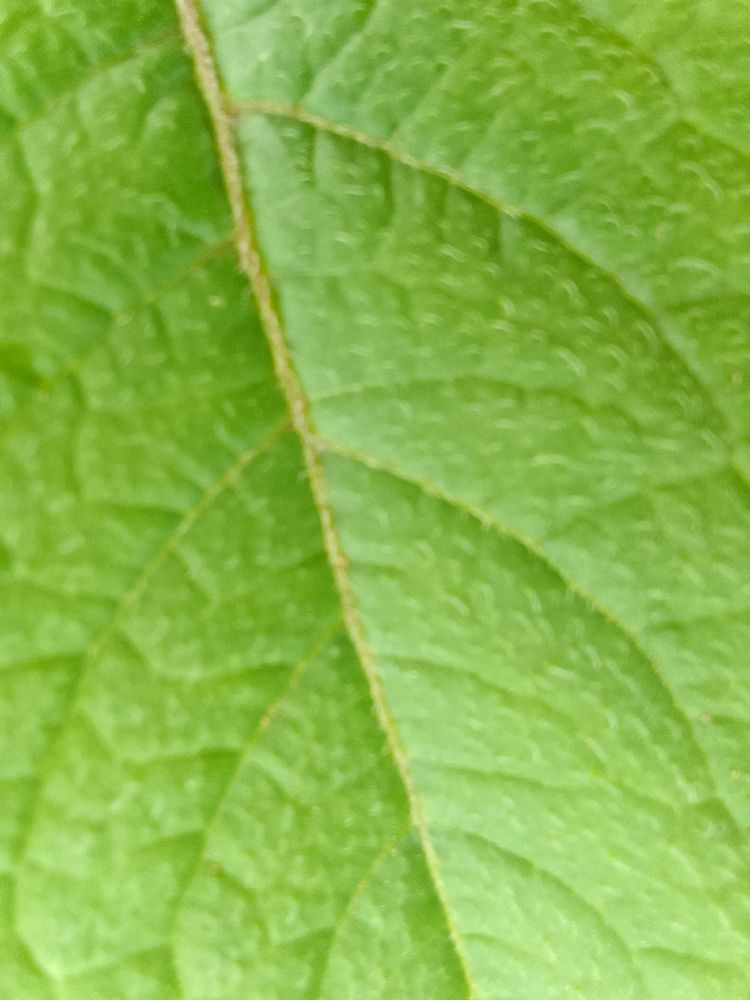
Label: Healthy